Doc Severinsen

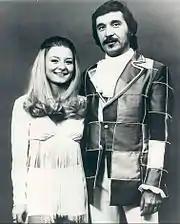
Severinsen with daughter Nancy, in 1974. Nancy was part of a vocal group called Today's Children, which often performed with him.

In 1980, he married Emily Marshall, who was a television writer and producer and is an on-camera subject in a 2020 PBS documentary produced by American Masters titled "Never Too Late: The Doc Severinsen Story" that premiered April 2, 2021. They met when she was working as a secretary for "The Tonight Show" producer Fred de Cordova. In 1992, after The Tonight Show, Severinsen moved to Mexico with his wife, and formed a new band, The San Miguel Five. They divorced in 2006. Marshall died in 2023.